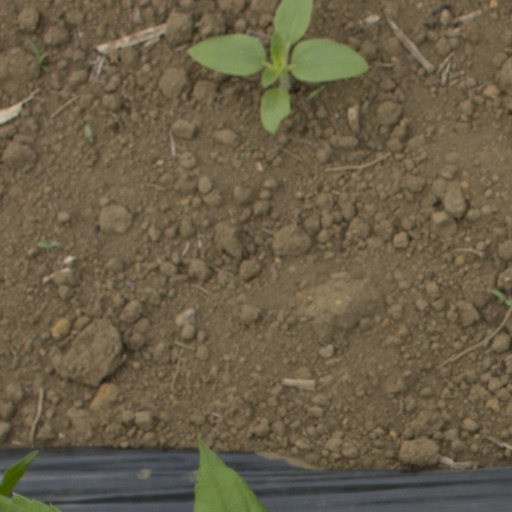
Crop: Jerusalem artichoke